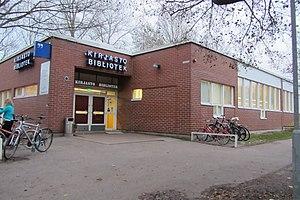
La Bibliothèque municipale d'Helsinki, jusqu'en 1910 bibliothèque populaire d’Helsinki, est un réseau de bibliothèques publiques de la ville d'Helsinki en Finlande.